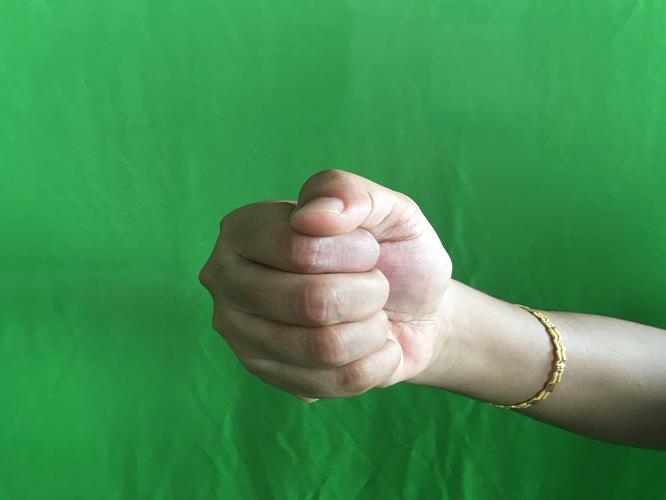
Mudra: Mushti
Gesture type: single_hand